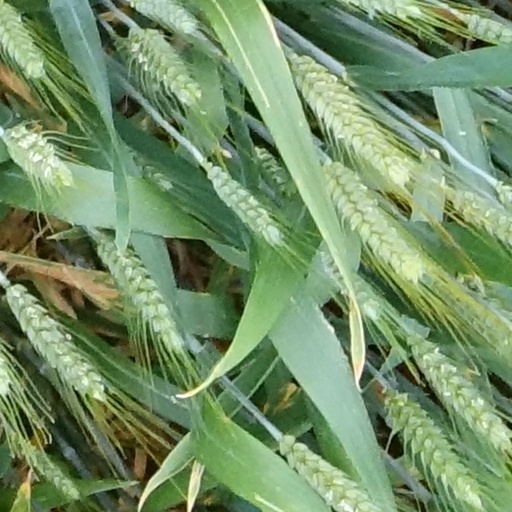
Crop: wheat